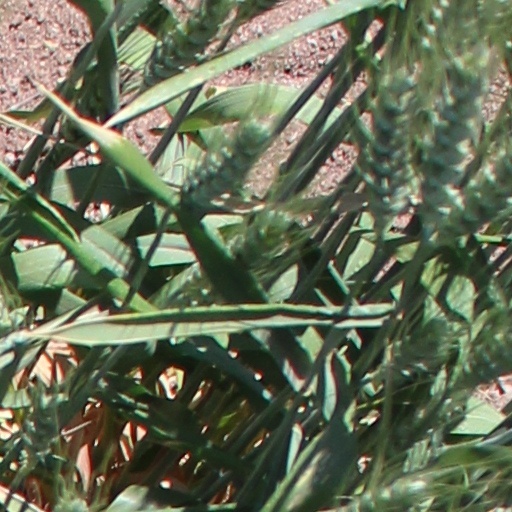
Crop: wheat